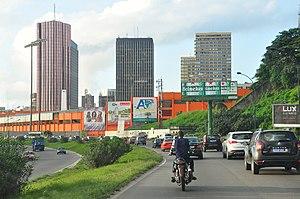
Abidjan's plateau district view by the Boulevard de Gaulle